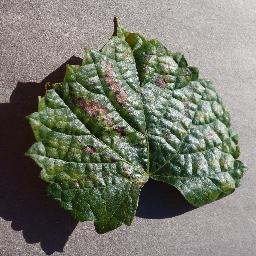
Label: Grape___Esca_(Black_Measles)